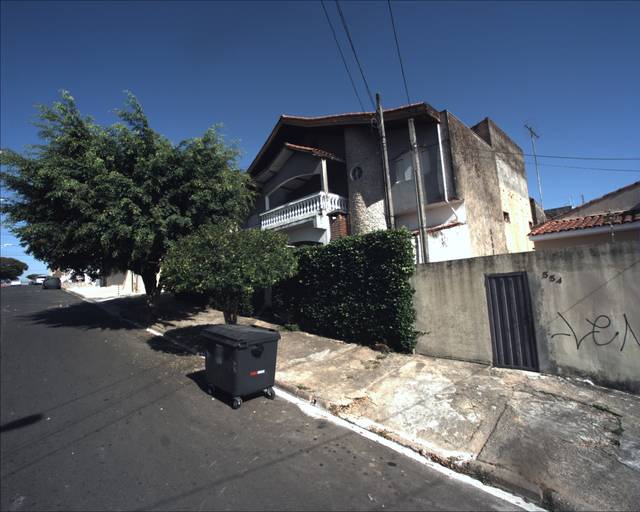
Region: Brazil
Coordinates: -23.492, -47.467